Statutes of Canada

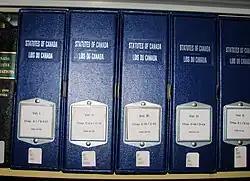
Volumes of the Statutes of Canada at a law library

The Statutes of Canada (SC) compiles, by year, all the laws passed by the Parliament of Canada since Confederation in 1867. They are organized by alphabetical order and are updated and amended by the Government of Canada from time to time. The Revised Statutes of Canada (RSC) consolidates current federal laws in force, incorporating amendments into acts, adding new substantive acts enacted since the last revision and deleting rescinded acts.